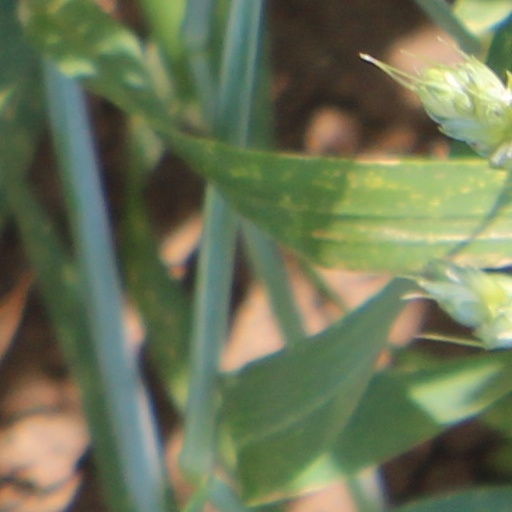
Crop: wheat